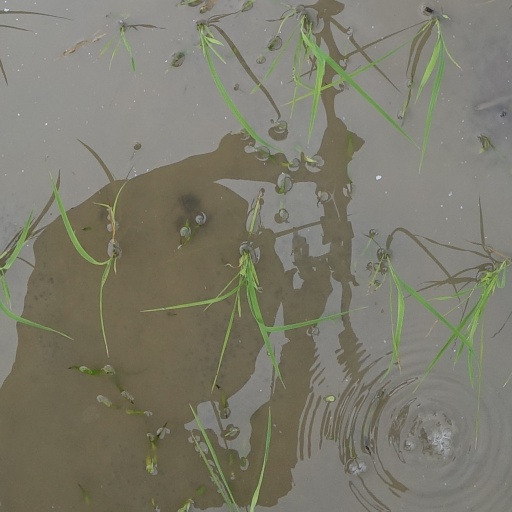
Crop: rice